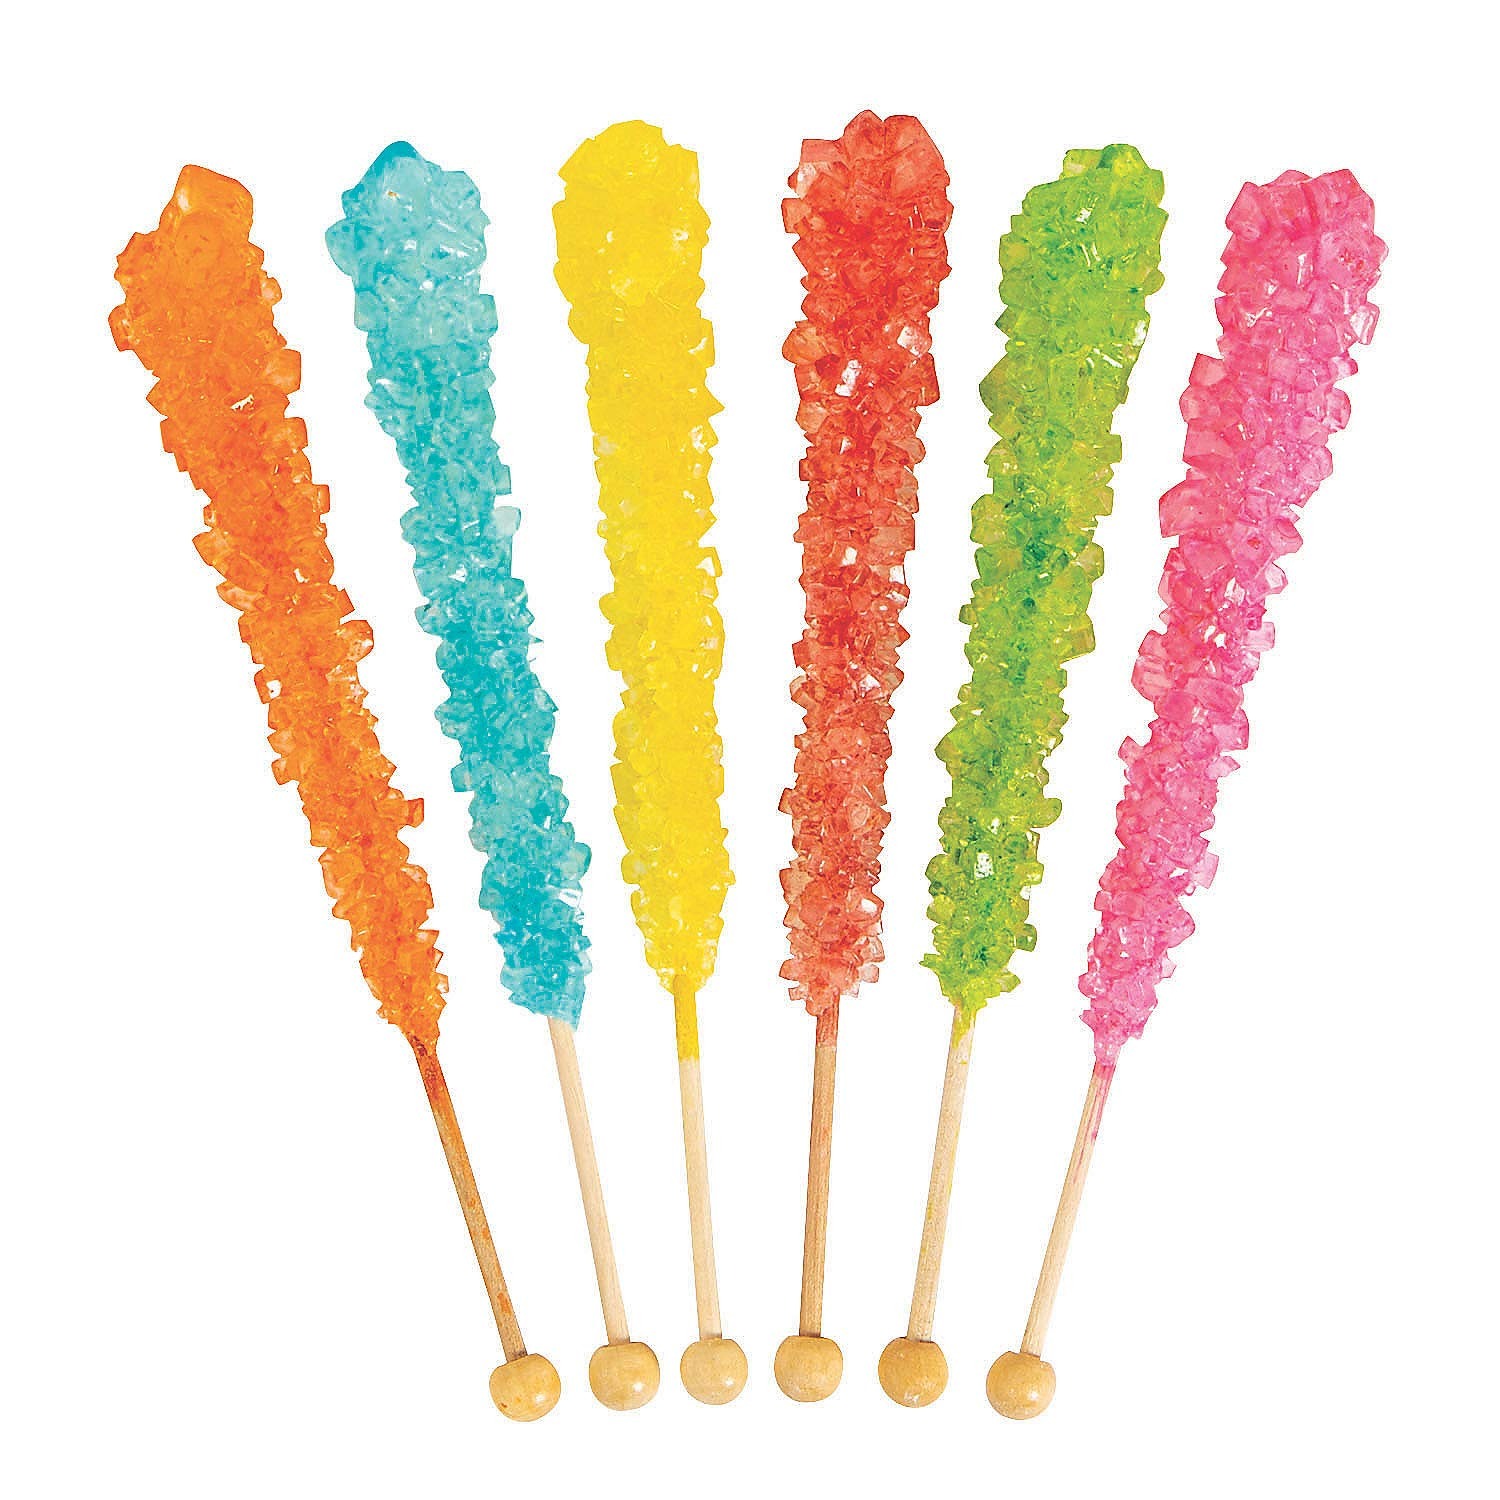
Item Name: Fun Express - Fiesta Rock Candy Asrt for Cinco de Mayo - Sucker & Pop - Suckers & Lollipops - Cinco de Mayo - 12 Pieces
Bullet Point: Fiesta Rock Candy Asrt for Cinco de Mayo - Sucker & Pop - Suckers & Lollipops - Cinco de Mayo - 12 Pieces
Product Description: Fiesta Rock Candy Asrt for Cinco de Mayo - Sucker & Pop - Suckers & Lollipops - Cinco de Mayo - 12 Pieces
Value: 12.0
Unit: Count

Price: 23.28